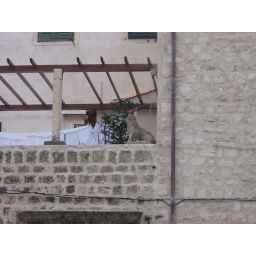
that is a small lion statue on someone's balcony area...watching over the laundry.